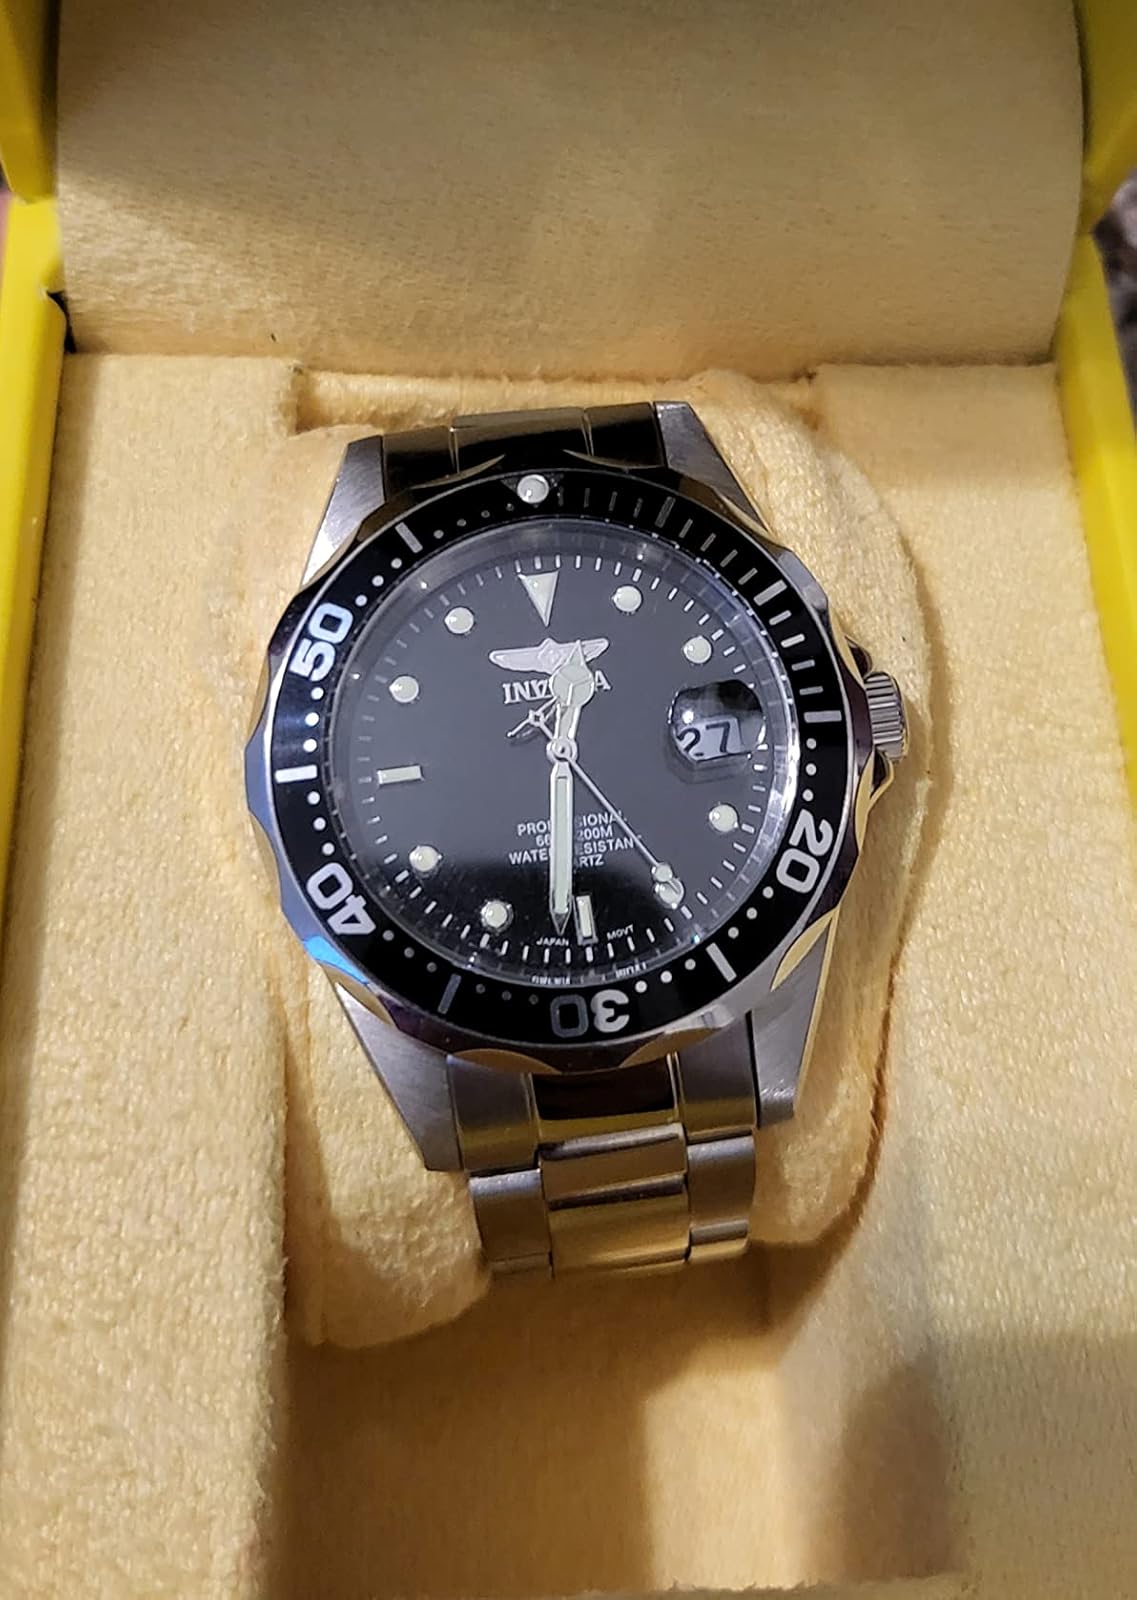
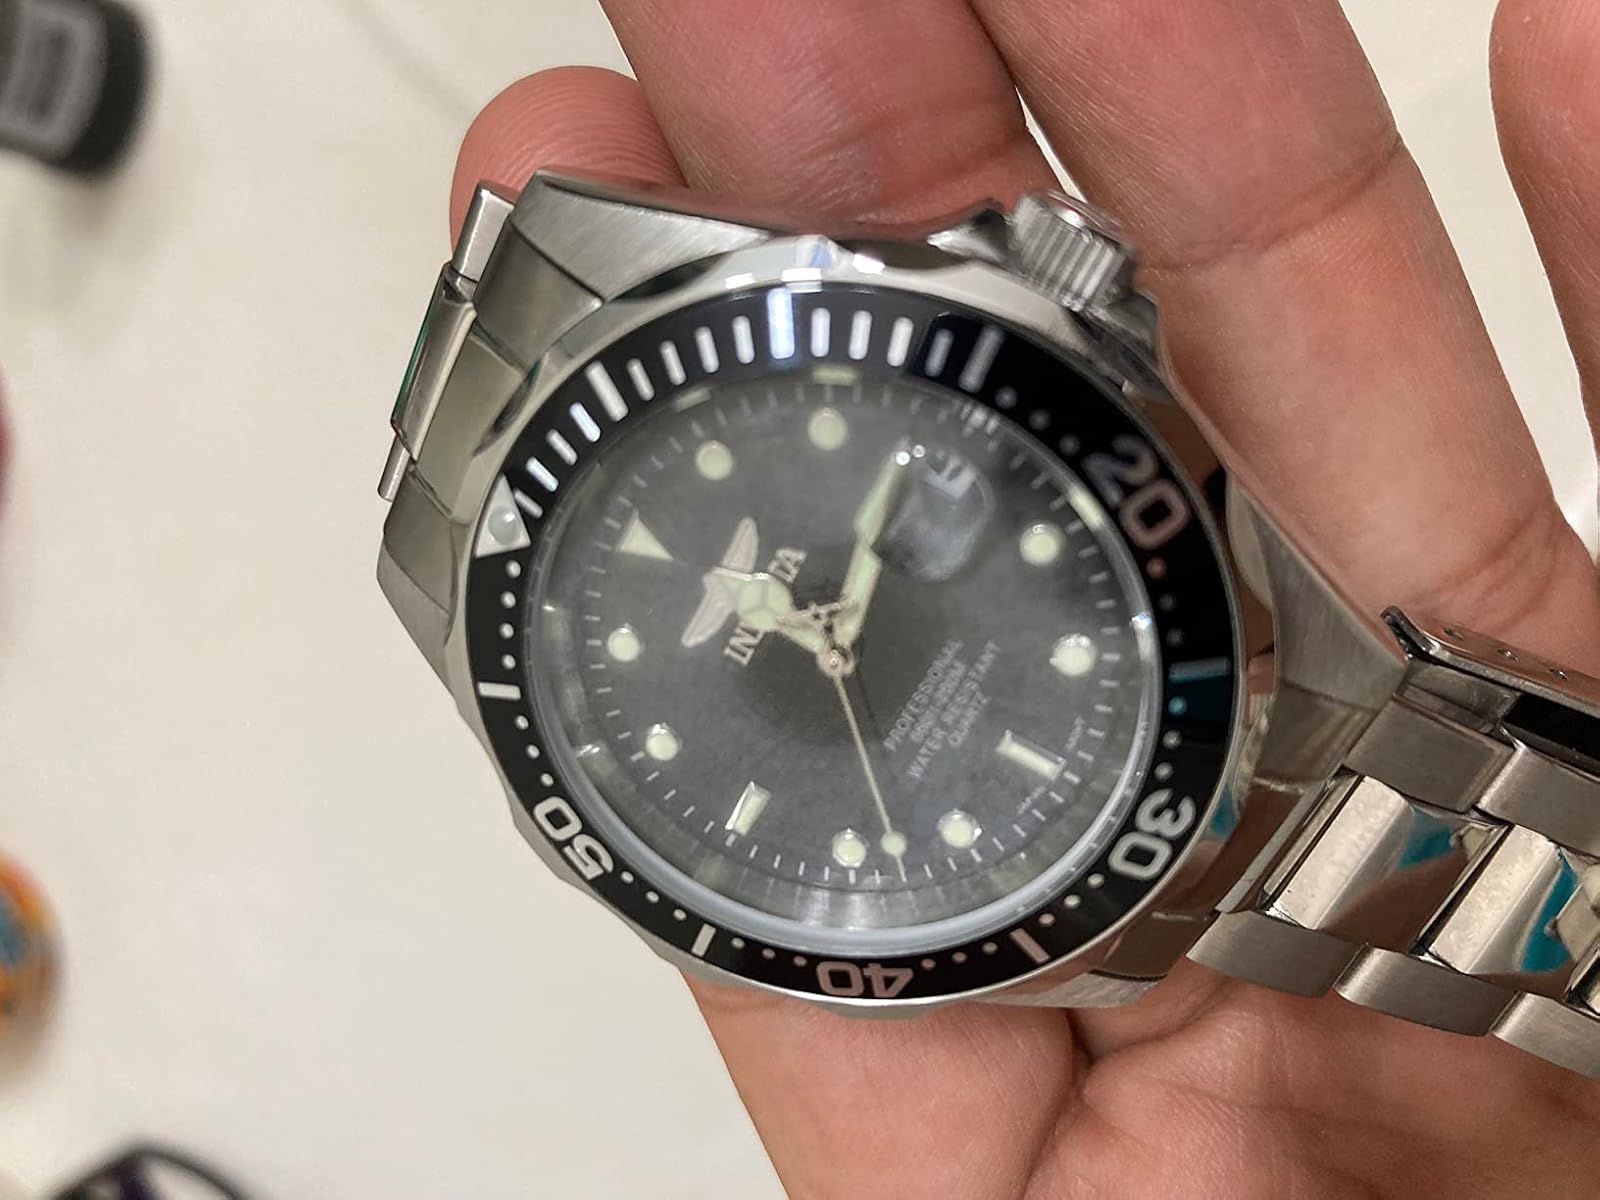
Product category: accessories_watch
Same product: yes